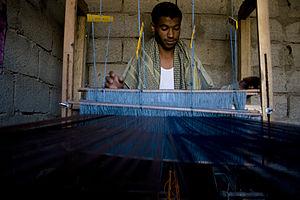
Les Akhdam est une minorité ethnique vivant au Yémen.